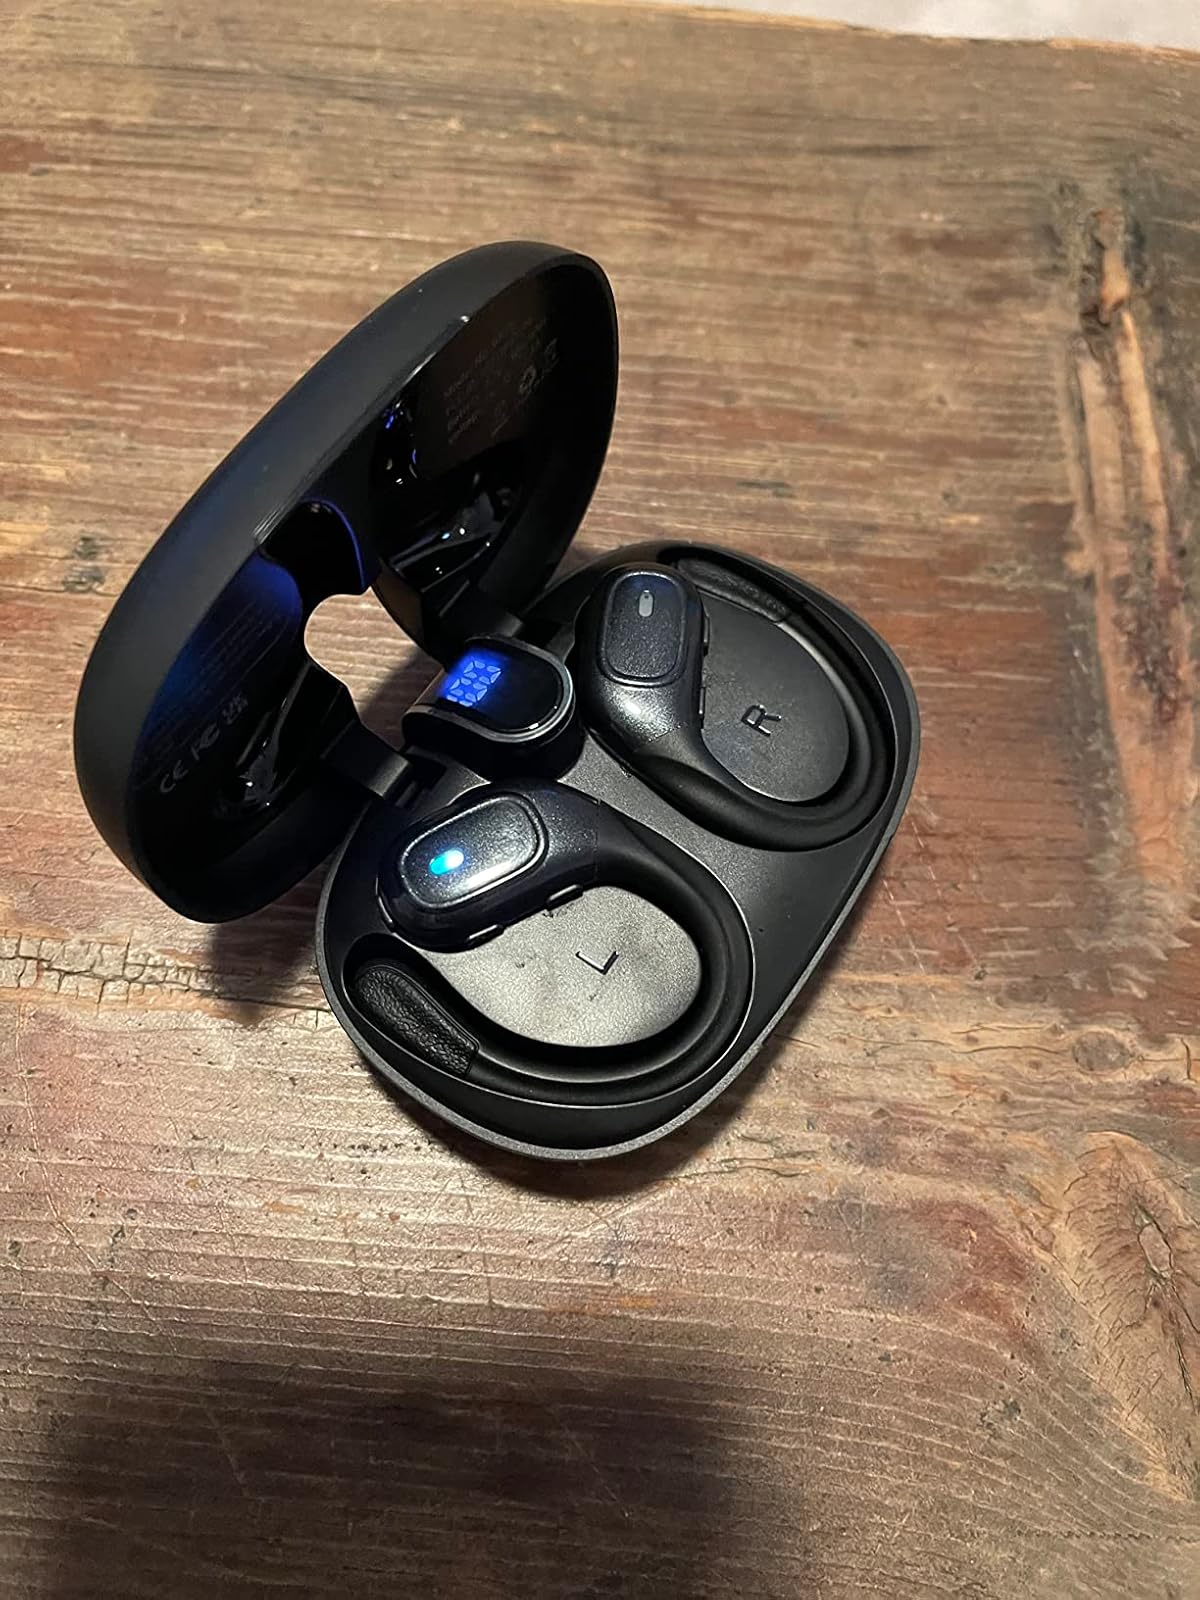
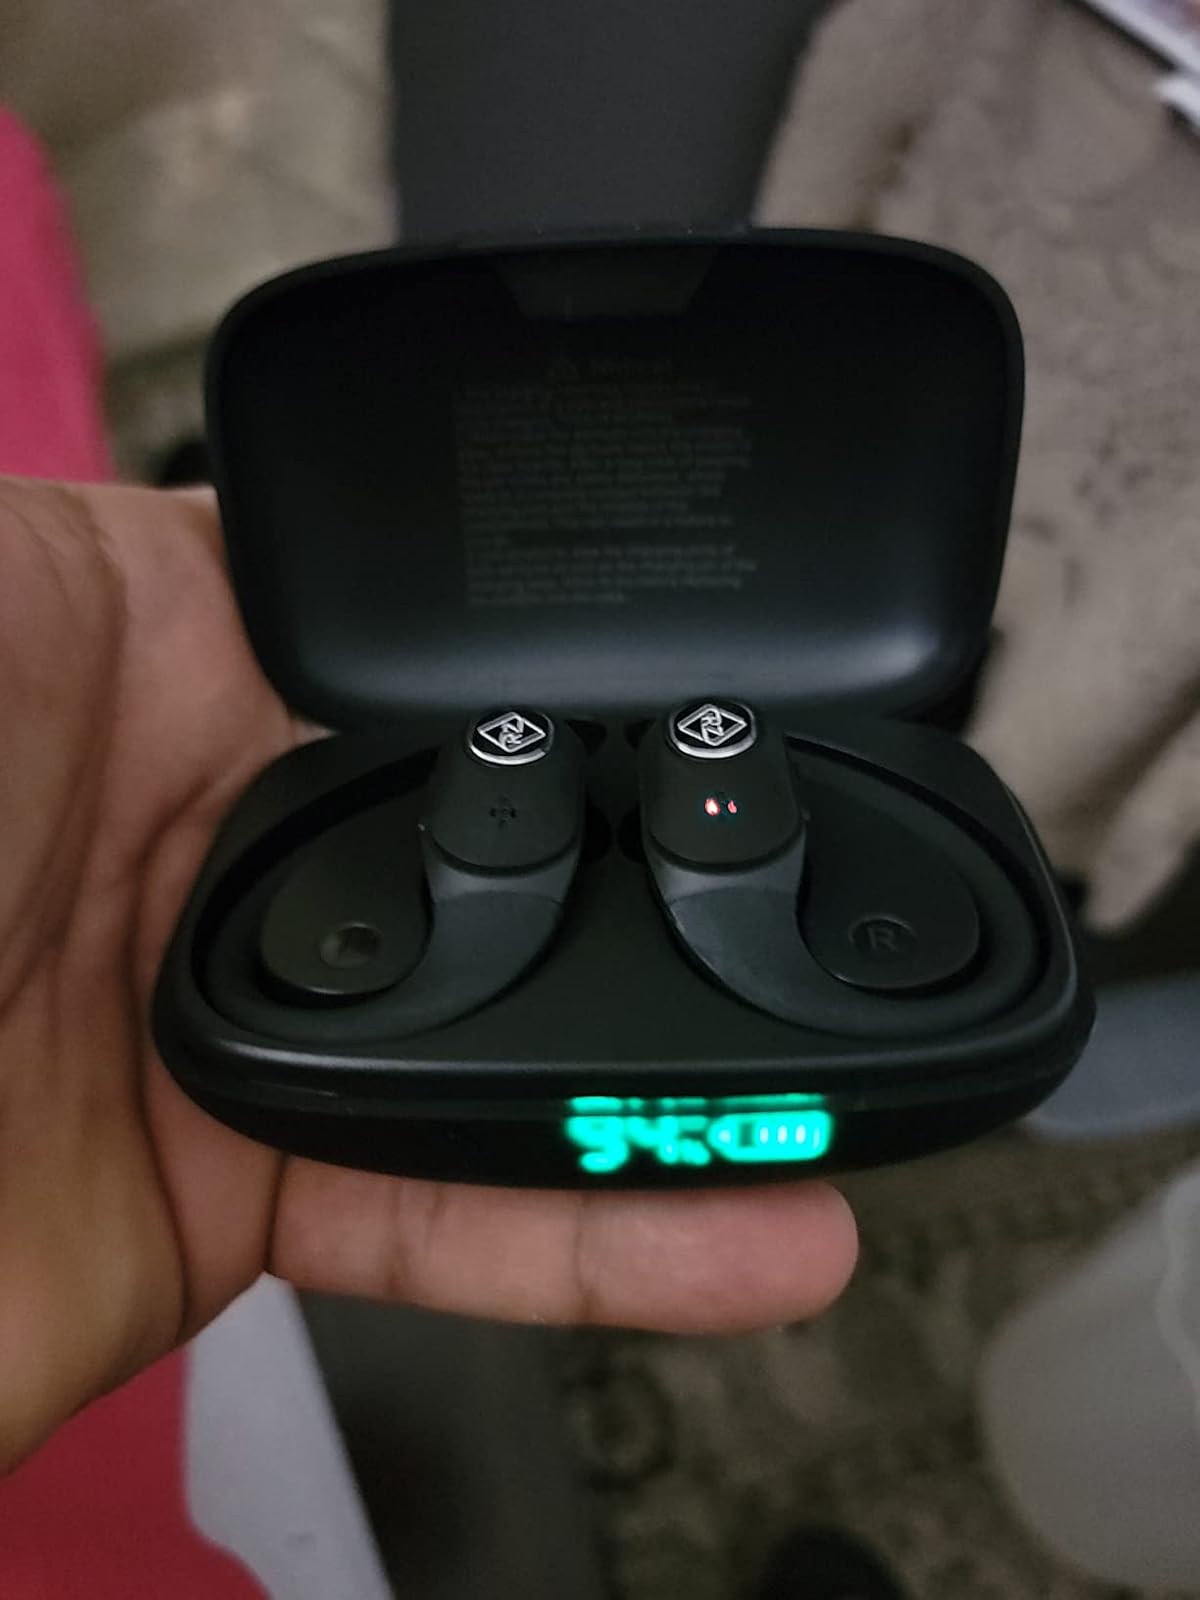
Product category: earbuds
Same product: no